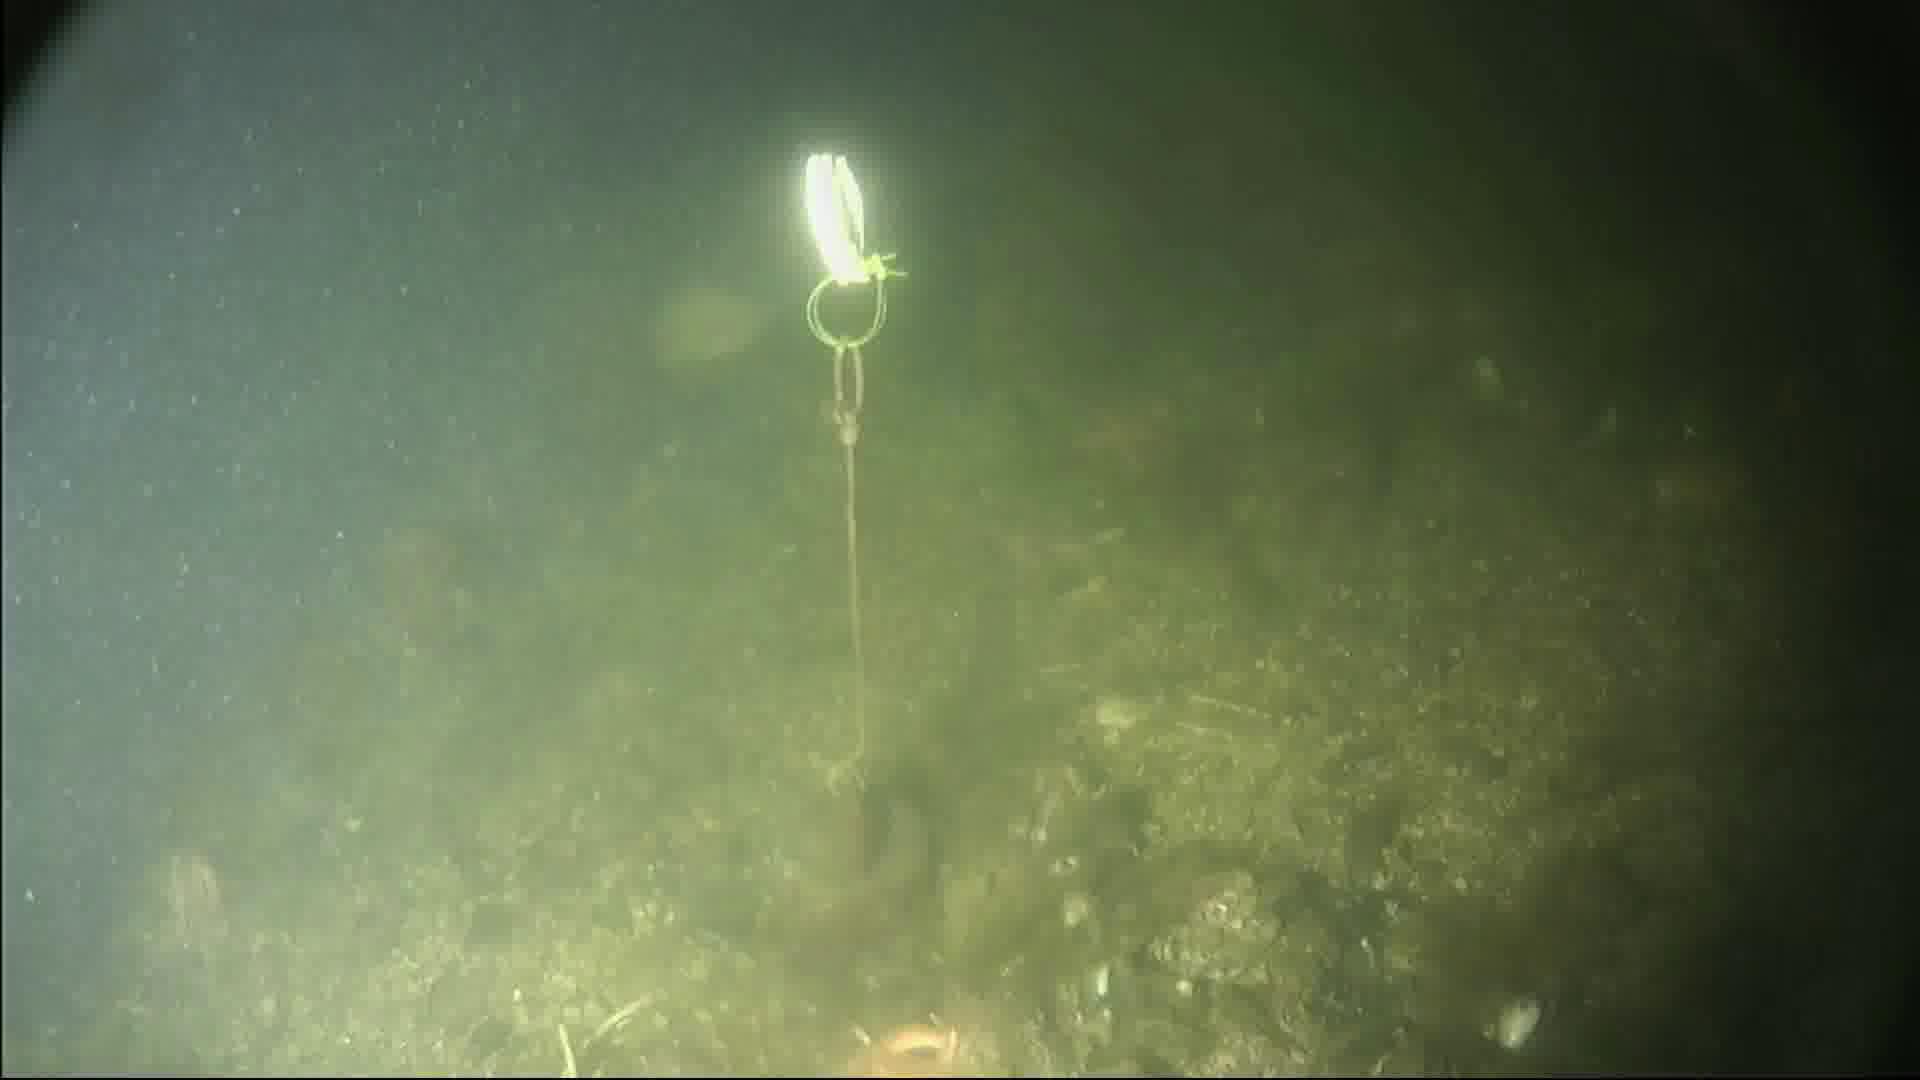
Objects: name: fish
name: starfish